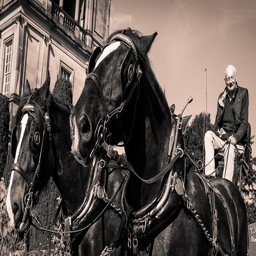
A man is riding on a chair pulled by horses.
an older man and two horses pulling a cart
Older man rides on a carriage pulled by two horses
A man on top of a horse pulled carriage.
An old man driving a horse and wagon.